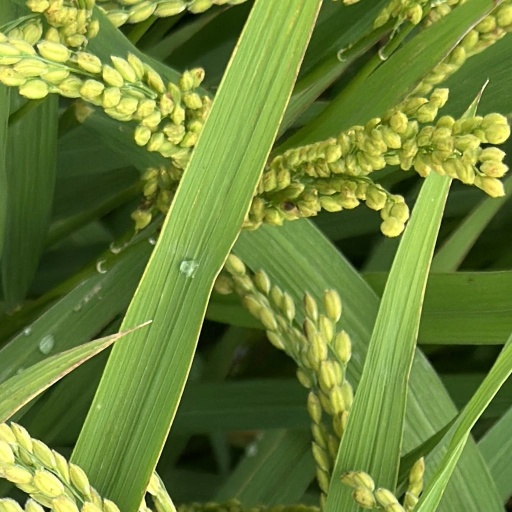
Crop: rice